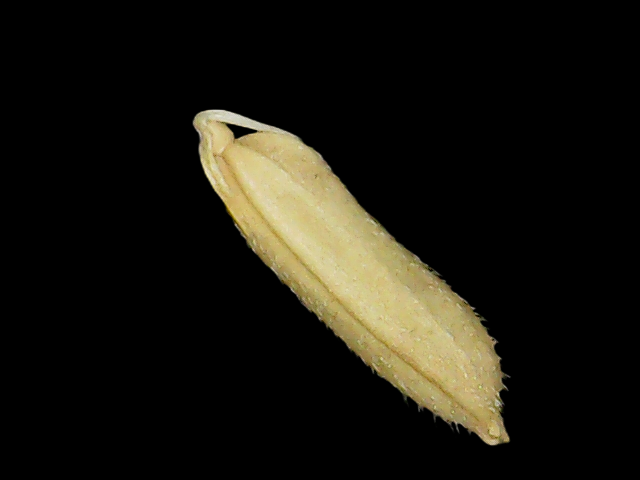
Rice variety: Binadhan14